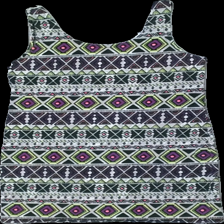
View: back
Type: Tank top
Category: Ladies
Brand: Missing
Colors: Black, Purple, Grey, Multicolor
Material: ?
Pattern: Geometric print
Cut: Regular
Size: M
Season: Summer
Holes: Major
Damage: hål söm
Damage location: bottom right
Price range: <50
Recommended usage: Export
Description: linne med sektioner med olika mönster på, hål i söm